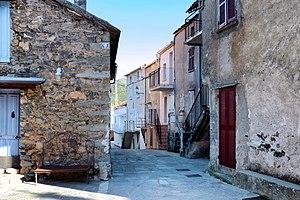
Noceta est une commune française située dans la circonscription départementale de la Haute-Corse et le territoire de la collectivité de Corse. Elle appartient à l'ancienne piève de Rogna.